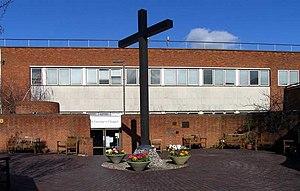
L'International Association of Civil Aviation Chaplains ou IACAC est une association multi-confessionnelle d’aumôniers, se regroupant afin de fournir des espaces et services religieux dans les différents aéroports.